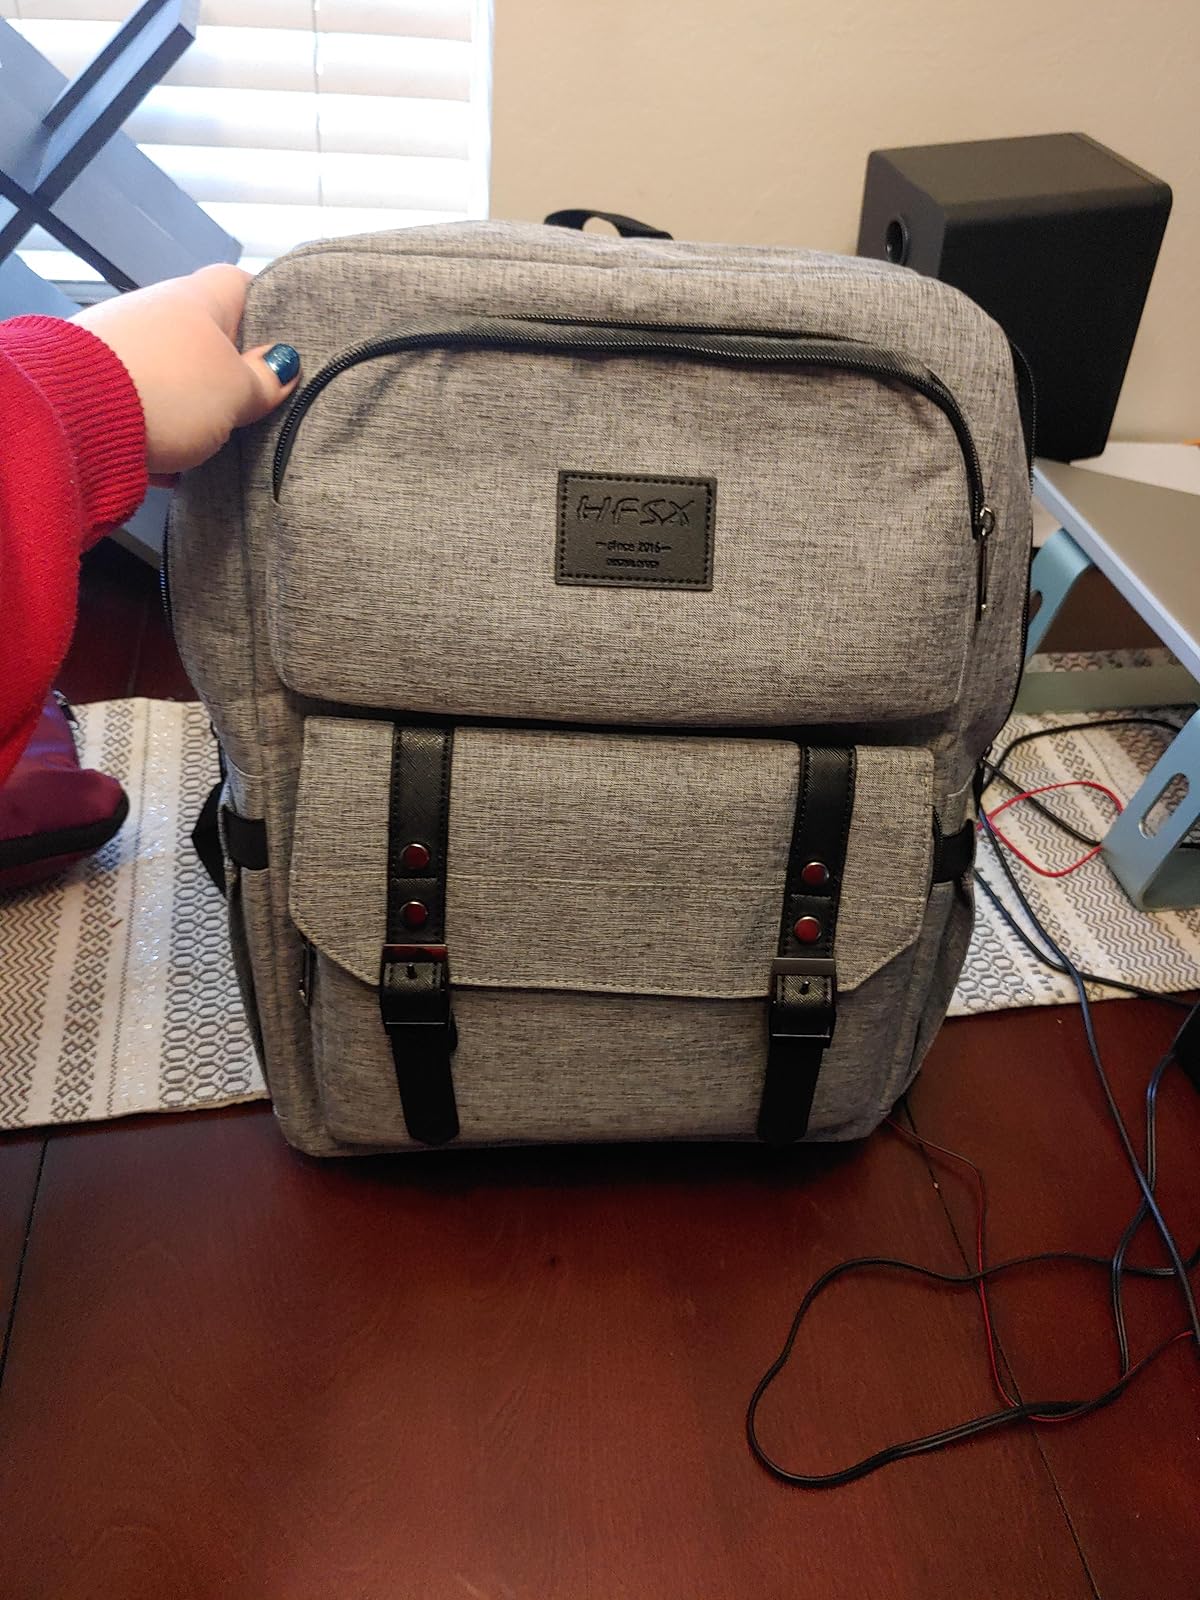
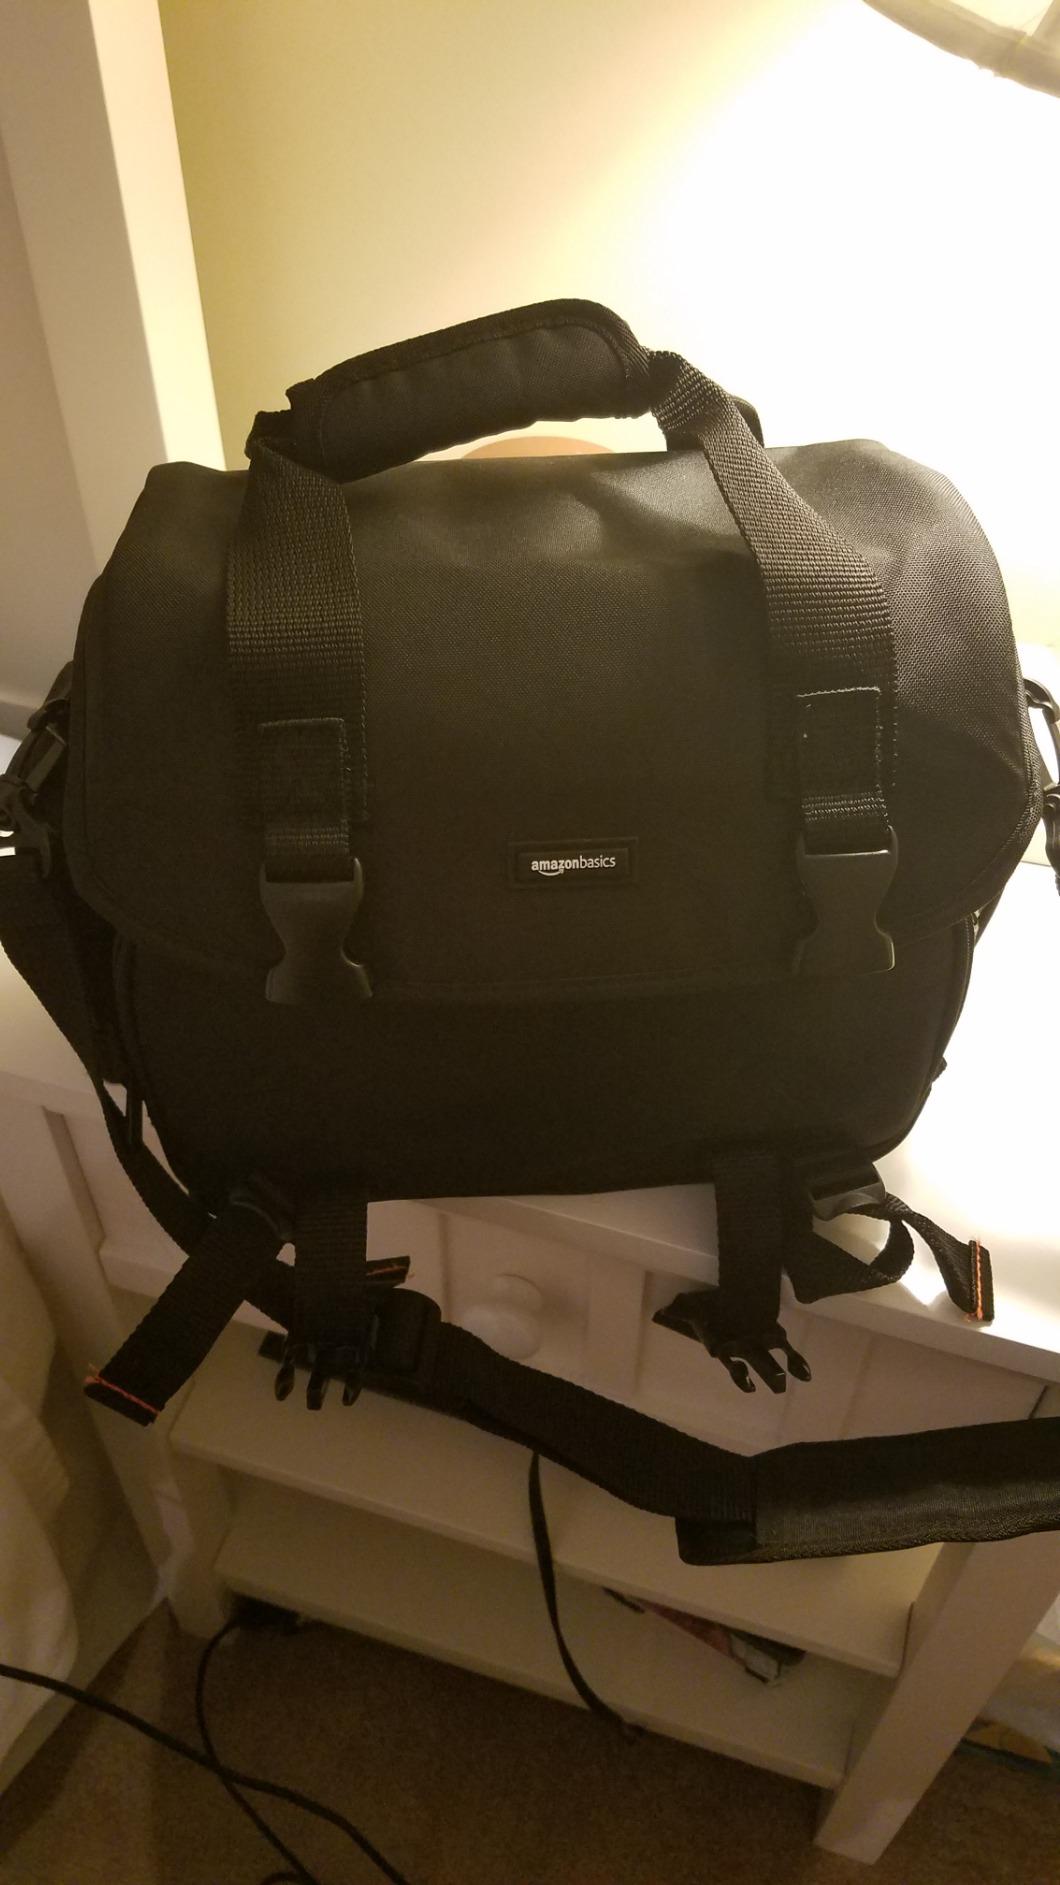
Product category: bag
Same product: no